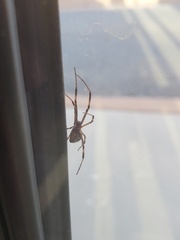
Species: Lactrodectus_hesperus